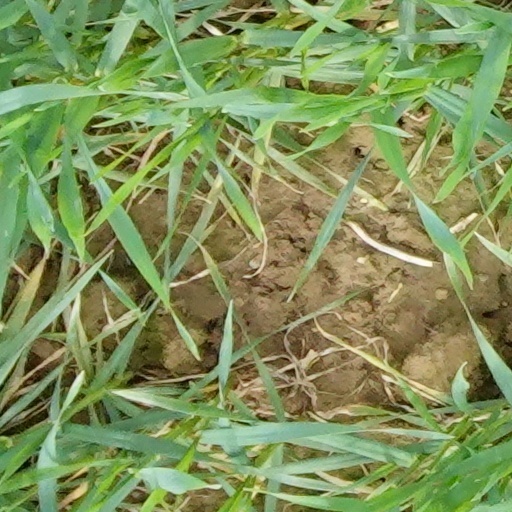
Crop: wheat